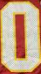
Number: 0